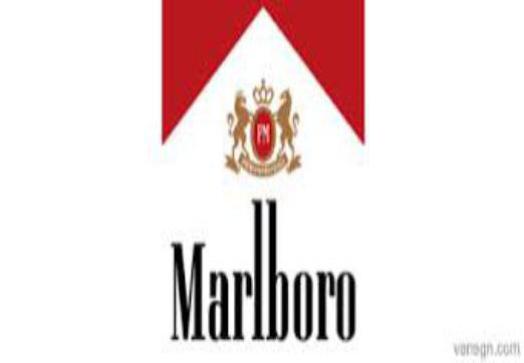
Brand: marlboro
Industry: Necessities